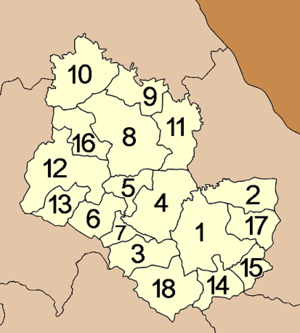
Sakhon Nakhon est une province de Thaïlande.